Neil J. Gillis

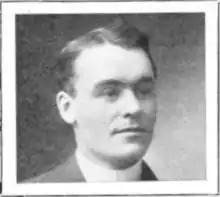
Neil J. Gillis

Neil Joseph Gillis (December 8, 1869 – March 15, 1939) was a merchant, insurance broker and political figure in Nova Scotia, Canada. He represented Cape Breton County in the Nova Scotia House of Assembly from 1900 to 1911 as a Liberal member.